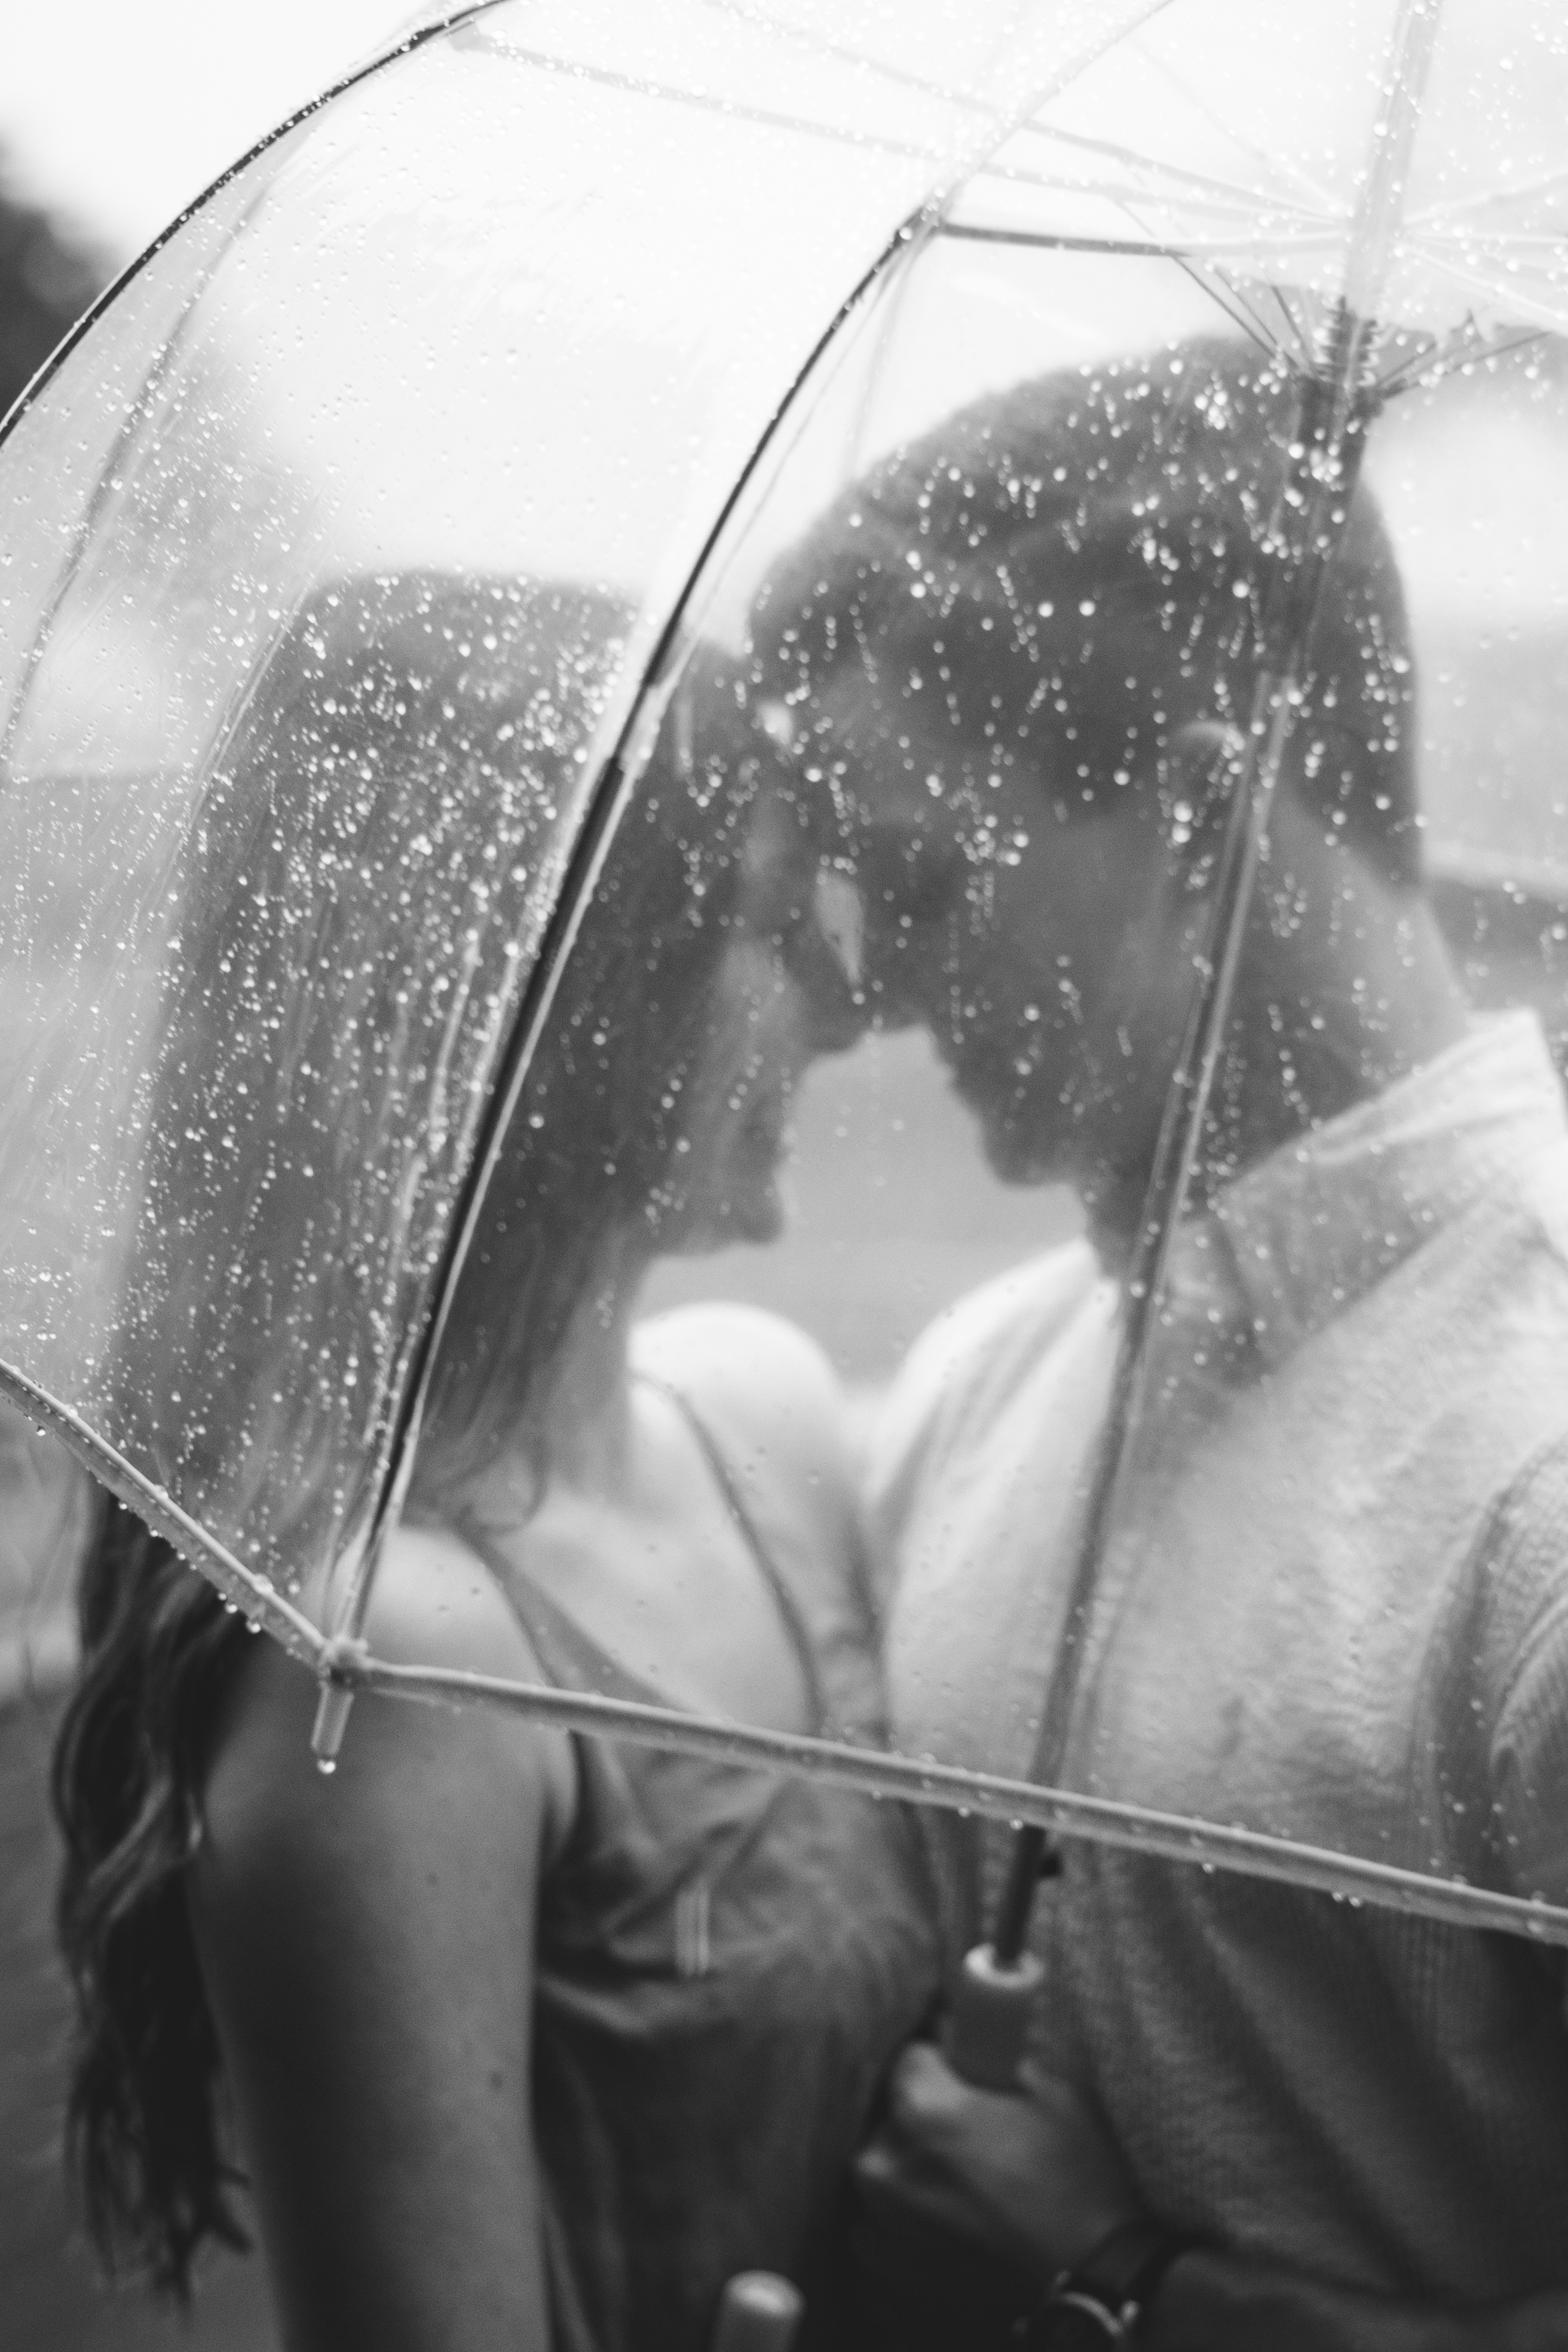
person, snow, winter, black and white, white, photography, rain, window, glass, love, umbrella, weather, couple, black, monochrome, photograph, monochrome photography